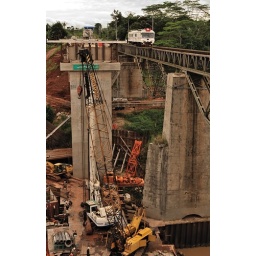
A new bridge over ci sadane river is still under construction when the inspection train crossed the old bridge.